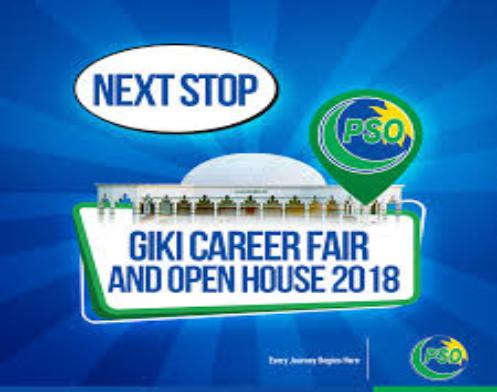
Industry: Transportation